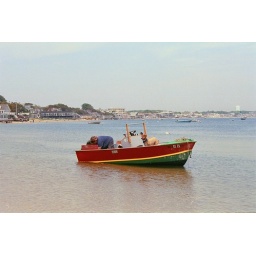
A woman and a dog in a red boat.